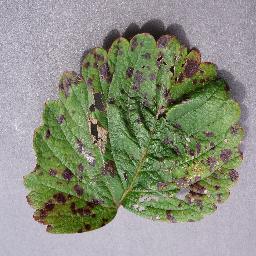
Label: Strawberry___Leaf_scorch